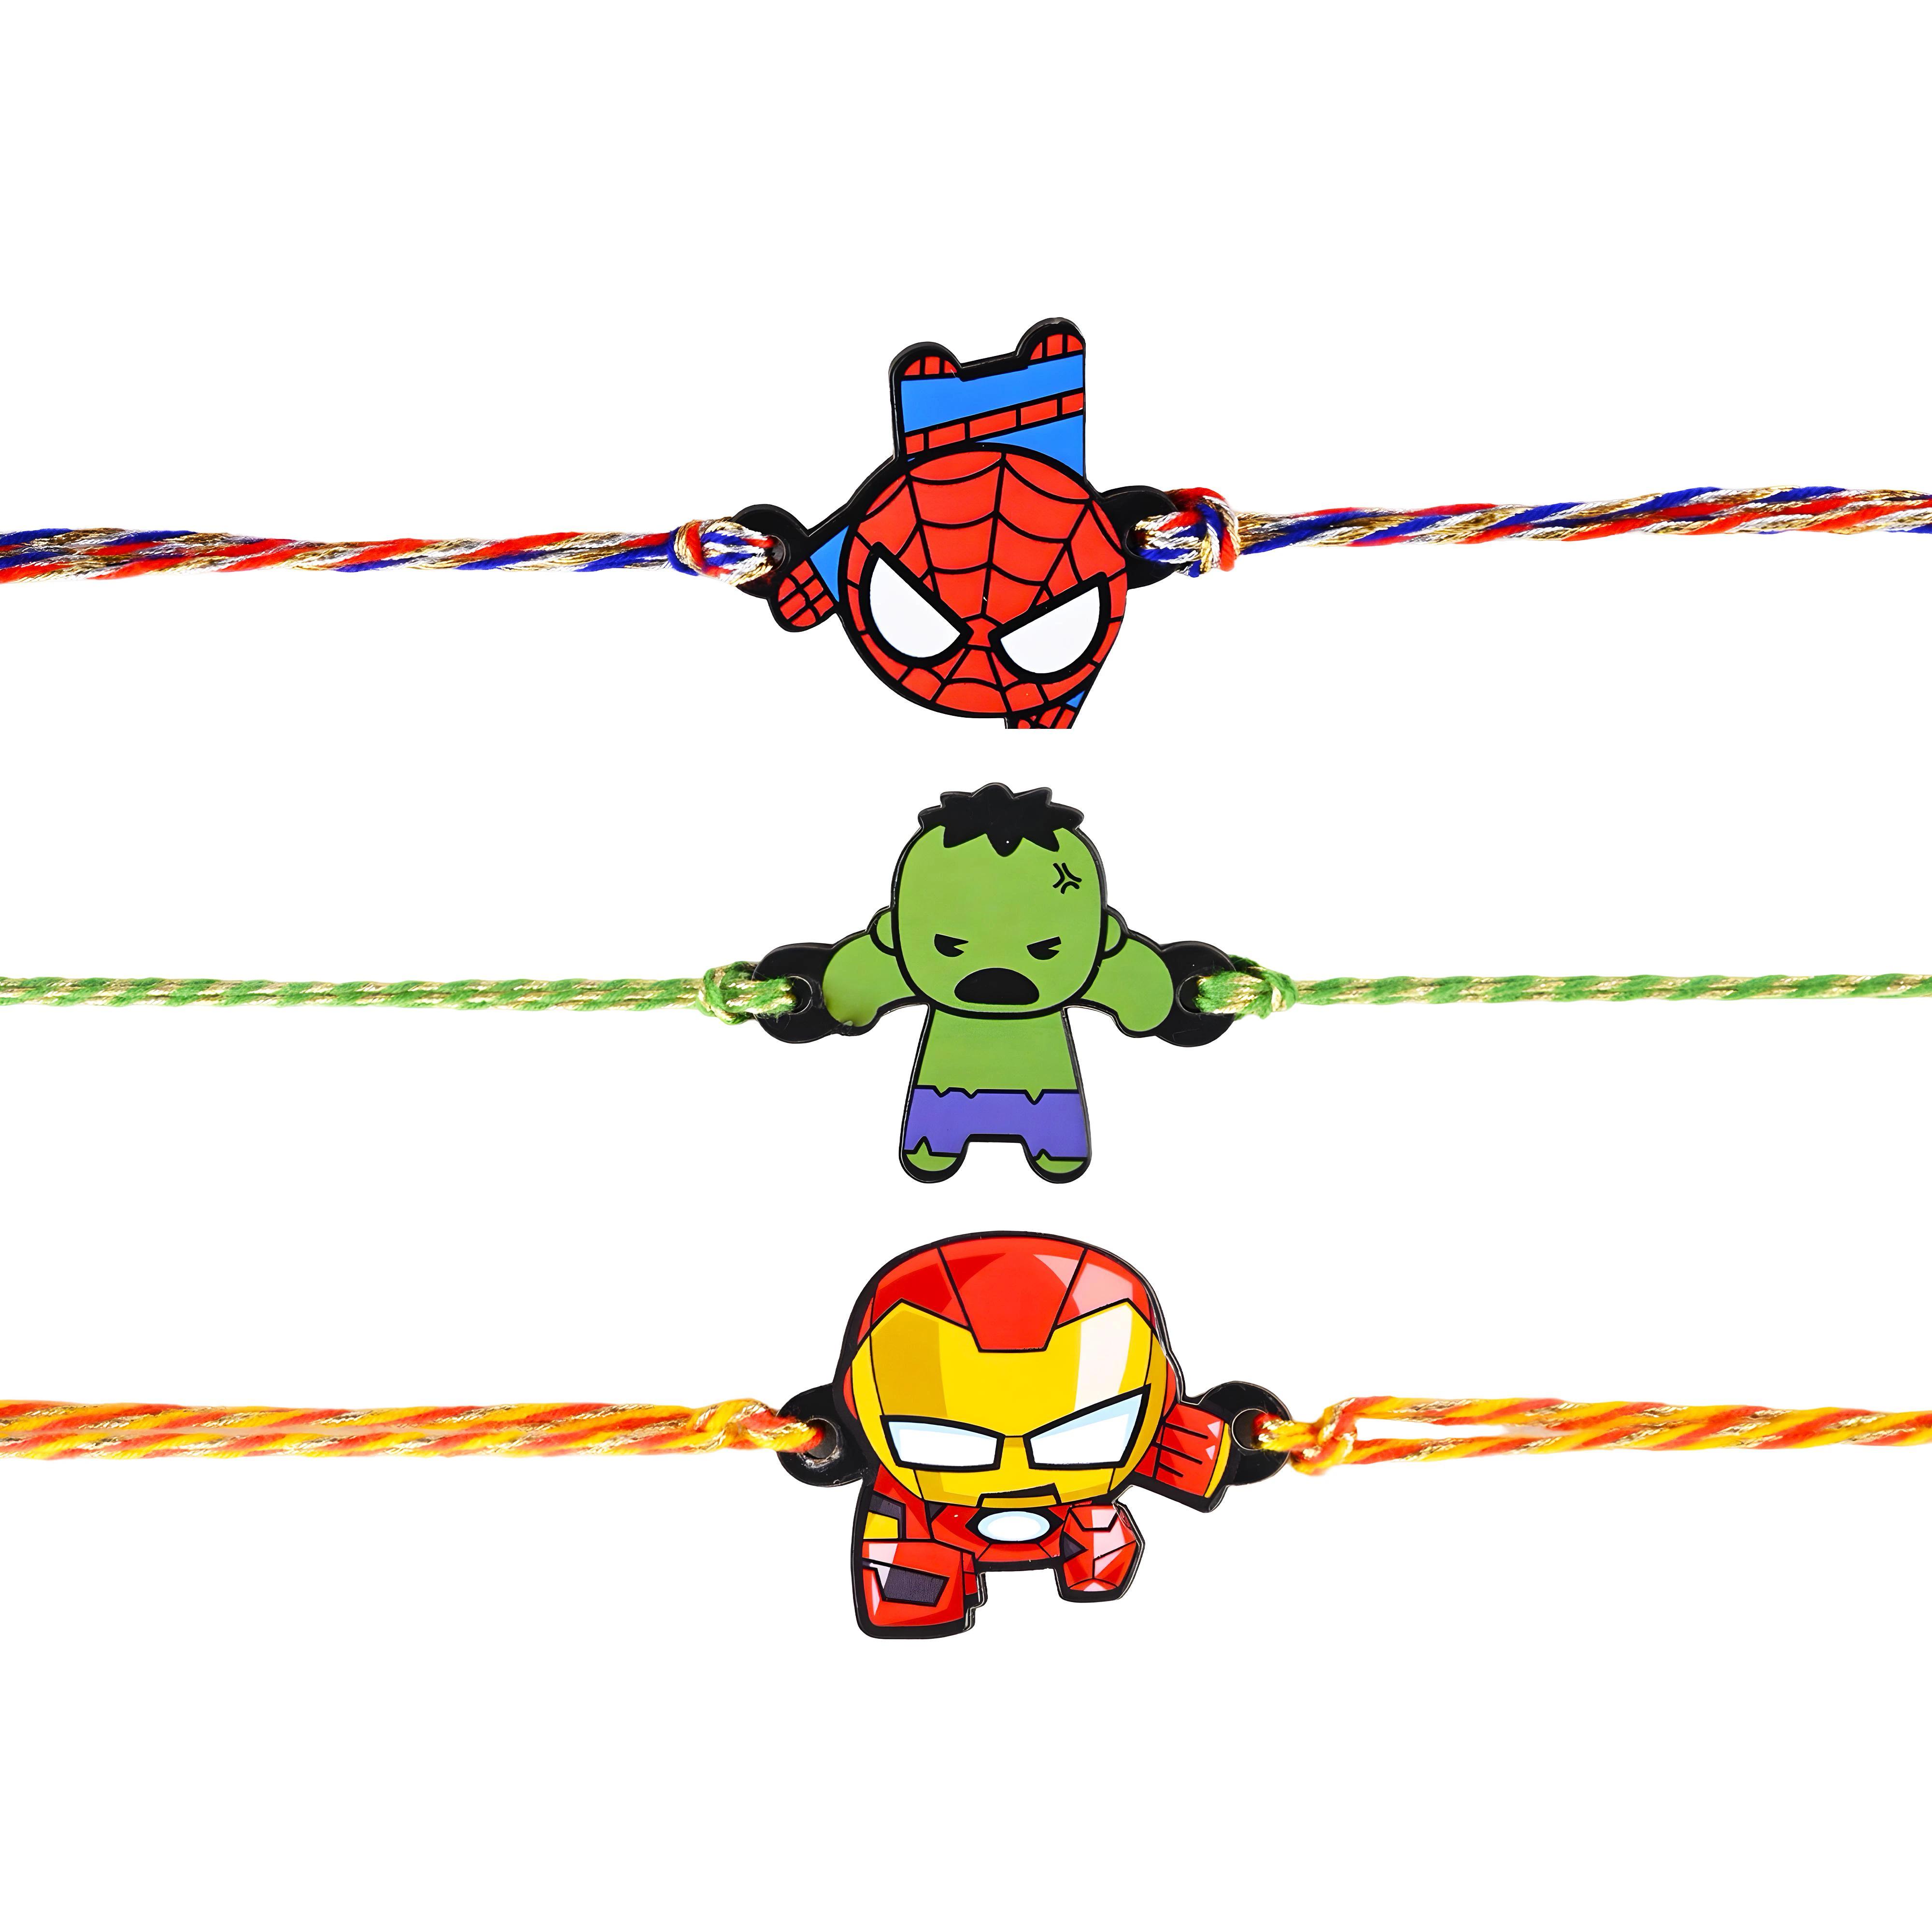
 The Stone Aisle Marvel Superheroes Rakhi Set for Kids - Pack of 3 (Spiderman, Hulk, Iron Man) - Fun and Durable Rakhi Bands
Type: Rakhis
Brand: The Stone Aisle
Price: Rs. 349
 This Raksha Bandhan, delight your little superhero fan with our Marvel Superheroes Rakhi Set. This pack of 3 rakhis features iconic Marvel characters - Spiderman, Hulk, and Iron Man, each designed with vibrant colors and high-quality materials. These rakhis are not just decorative but also durable and comfortable, ensuring they can withstand the enthusiastic play of young children.The bright and vibrant colors of these rakhis make them a standout addition to any Raksha Bandhan celebration. Each rakhi comes with a soft, adjustable band that provides a snug and comfortable fit for kids of all ages, ensuring they can wear them all day long without any discomfort.Whether your child is a fan of Spiderman, the mighty Hulk, or the tech-savvy Iron Man, these rakhis are sure to bring a smile to their face. Perfect as a gift for young brothers, this Marvel Superheroes Rakhi Set combines the joy of Raksha Bandhan with the excitement of the Marvel Universe, making it a memorable festive experience.
Features: Marvel Superheroes Theme: Set of 3 rakhis featuring beloved Marvel superheroes - Spiderman, Hulk, and Iron Man, perfect for young superhero enthusiasts.,High-Quality Materials: Crafted with premium materials for durability and a comfortable fit, ensuring these rakhis can withstand playful wear.,Bright and Vibrant Colors: Eye-catching designs with vivid colors that kids will love, adding a fun and festive touch to Raksha Bandhan celebrations.,Comfortable and Adjustable: Soft, adjustable bands provide a snug fit for children of all ages, making them easy to wear all day long.,Ideal Gift for Kids: A perfect gift choice for young brothers, bringing the excitement of their favorite superheroes to the festive occasion of Raksha Bandhan.